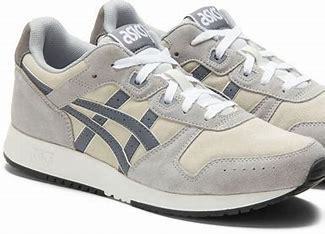
Brand: Asics
Model: Lyte Classic